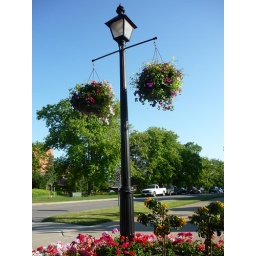
street light on the main road in the old city